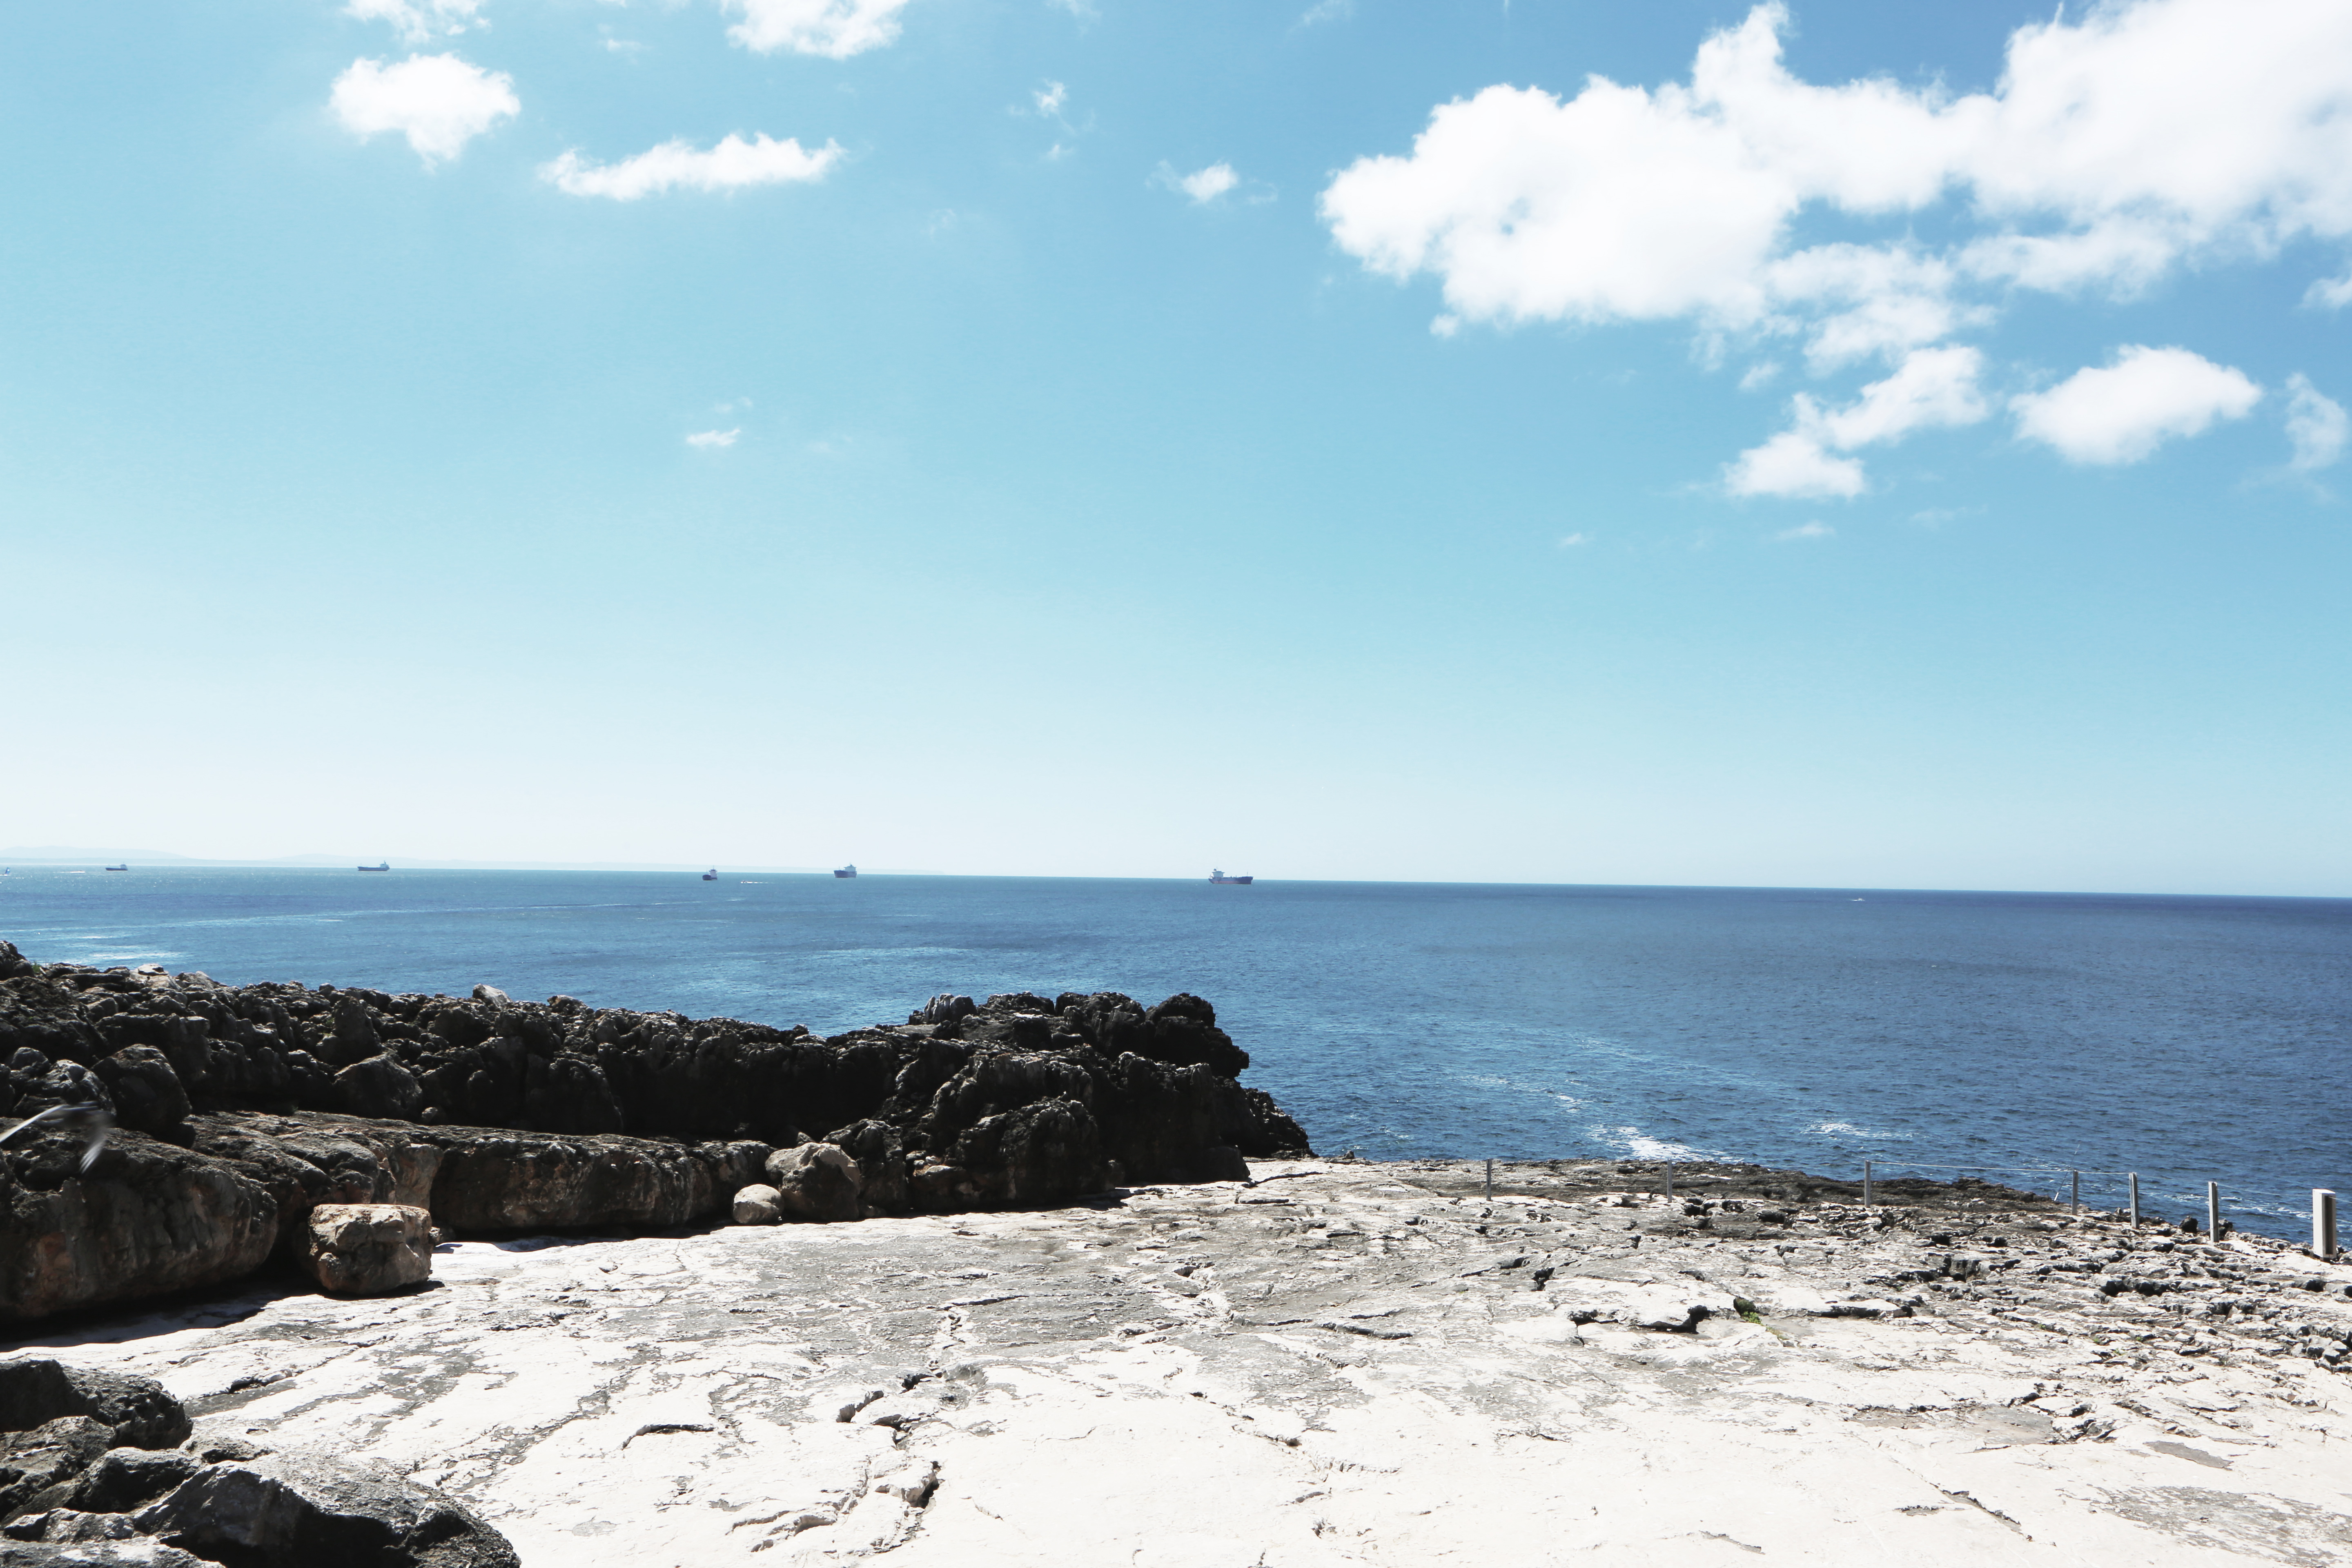
beach, sea, coast, water, sand, rock, ocean, horizon, cloud, sky, sunlight, shore, wave, vacation, cliff, seascape, bay, rocky, seashore, terrain, body of water, outdoors, cape